Roman Road of Agrippa (Saintes–Lyon)

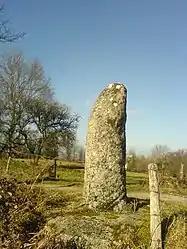
on the "Via Agrippa" (Donzeil, Creuse).

The via "Agrippa" enters the current department of Charente at the commune of Chassenon, corresponding to the ancient site of "Cassinomagus". Between the 1st and 4th centuries, this location developed into a Gallo-Roman complex. The road approached the settlement from the south.